USS Wakiva II

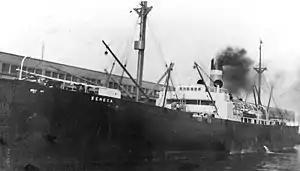
, previously "Seneca"

By 03:00 hrs on 22 May, visibility briefly improved, but the convoy then entered another fog bank. At 03:10 hrs "Wakiva II"s crew heard "Wabash"s whistle, but could not see her. "Wabash" whistled again, whereupon "Wakiva II"s commanding officer, Lieutenant Commander EG Allen, ordered her helm on point (11.25 degrees) a-port. Ten seconds later, "Wabash" whistled a third time.